Millard Harmon

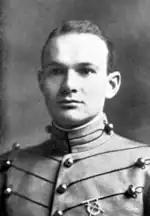
At West Point in 1912

He was born on January 19, 1888, at Fort Mason, California. He was from a military family; his father Millard F. Harmon. Sr. was a colonel, one brother, Hubert R. Harmon, a lieutenant general and another, Kenneth B. Harmon, a colonel. He graduated from the United States Military Academy at West Point in 1912 and was commissioned a second lieutenant in the infantry, serving with the 28th and 9th Infantry Regiments. In 1914 he was ordered to the Philippines, and two years later detailed to the newly organized Aviation Section, U.S. Signal Corps. That year he accompanied the Mexican Punitive Expedition and did aerial patrol work along the border.